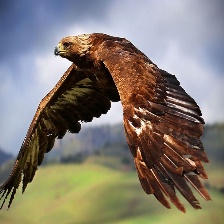
Species: GOLDEN EAGLE
Scientific name: AQUILA CHRYSAETOS